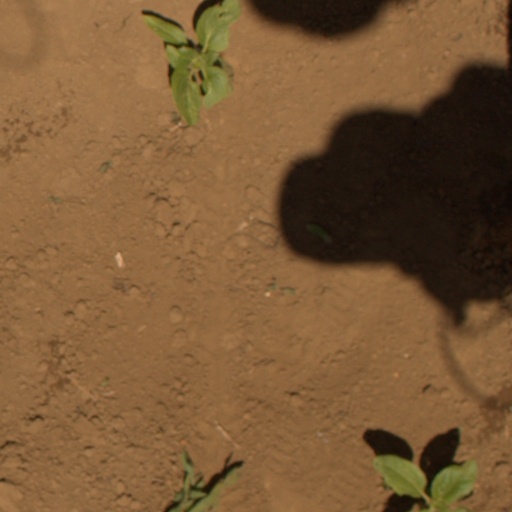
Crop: Jerusalem artichoke